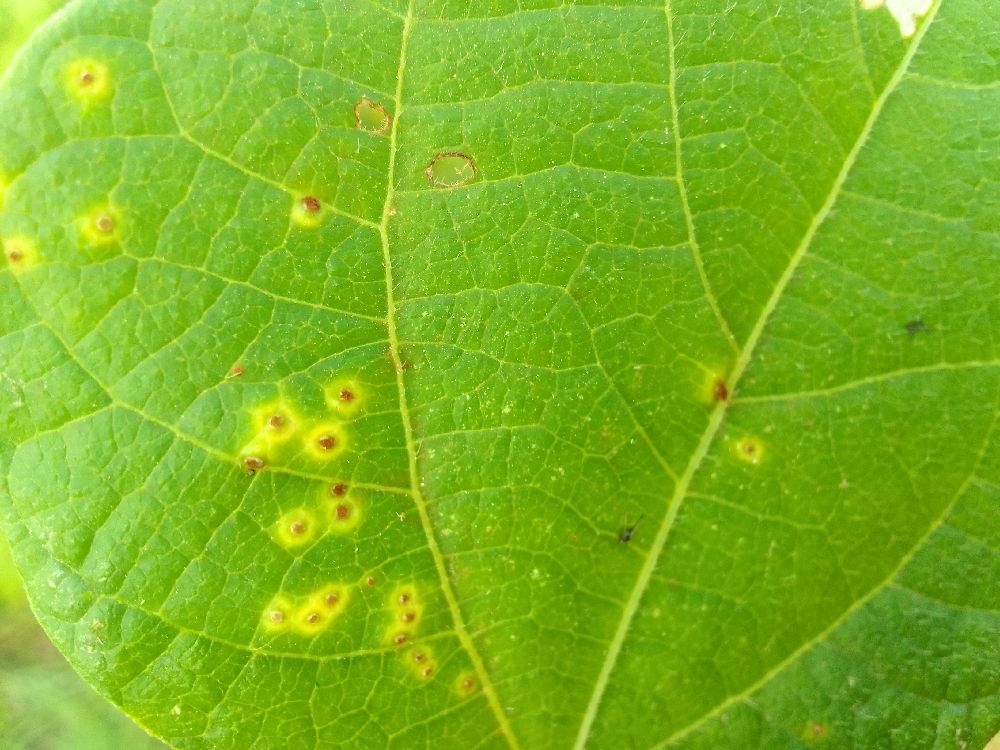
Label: rust